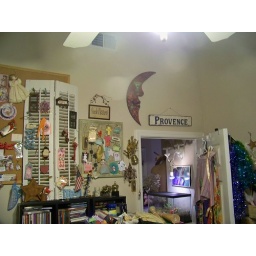
a work in progress, just added white shutter using paper clips and clothespins for holders